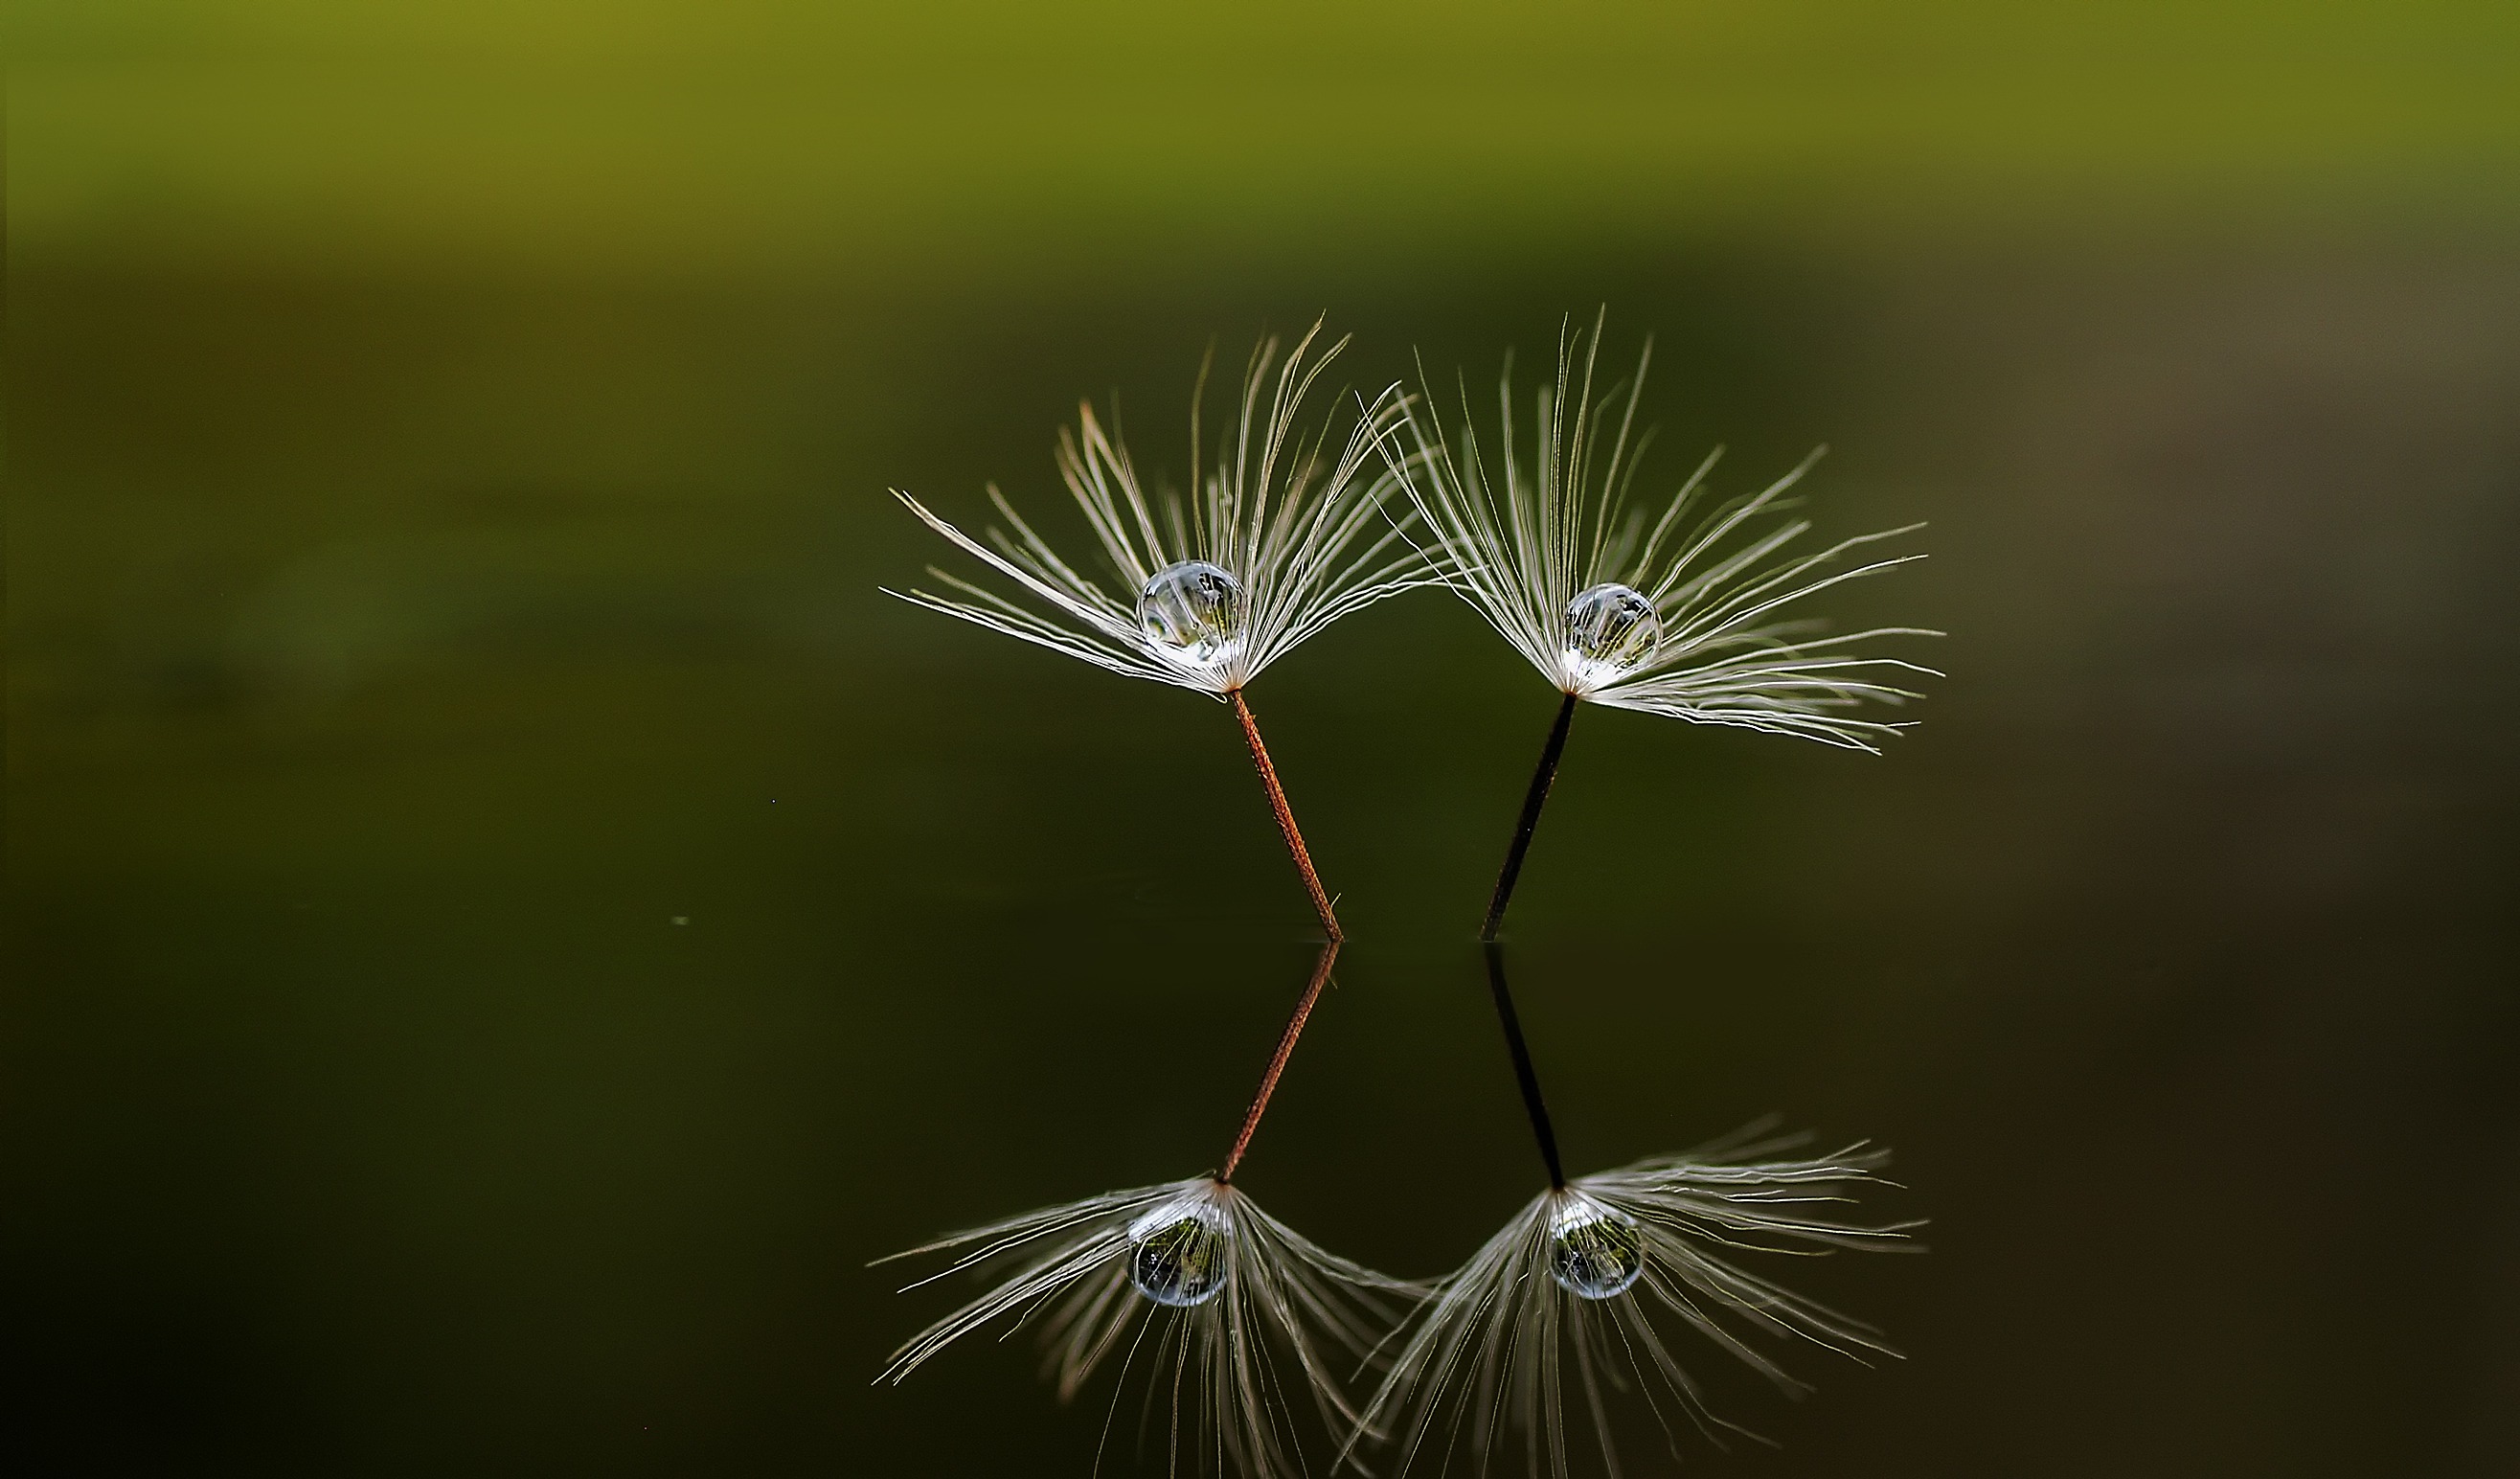
water, nature, grass, branch, dew, light, plant, photography, dandelion, sunlight, leaf, flower, green, reflection, macro, autumn, botany, flora, close up, moisture, macro photography, flowering plant, daisy family, hd wallpaper, grass family, plant stem, land plant, thorns spines and prickles